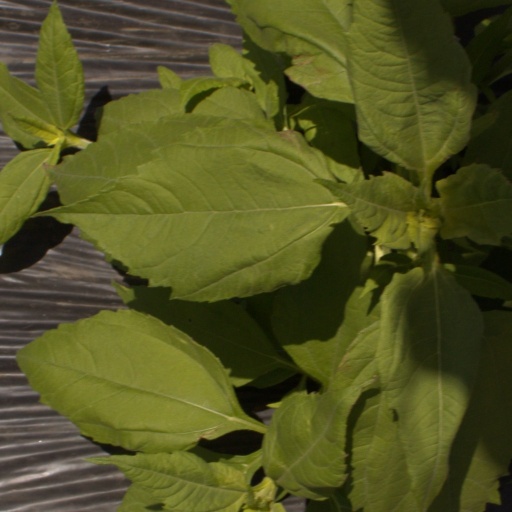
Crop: Jerusalem artichoke